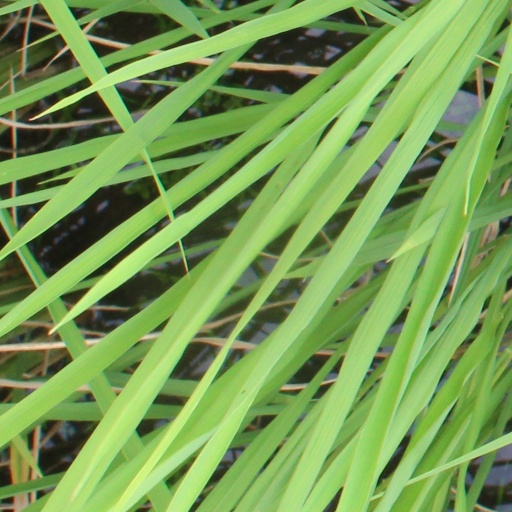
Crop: rice